Bruno Soares Reis

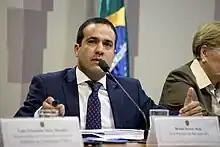

Bruno Soares Reis (born May 17, 1977) is a Brazilian politician who is the 70th current mayor of Salvador, Bahia, having served since 2021. He was previously vice-mayor under ACM Neto, to whom he is a close associate of, from 2017 to 2021, and a state deputy in Bahia from 2011 to 2016. He is currently affiliated with União Brasil.